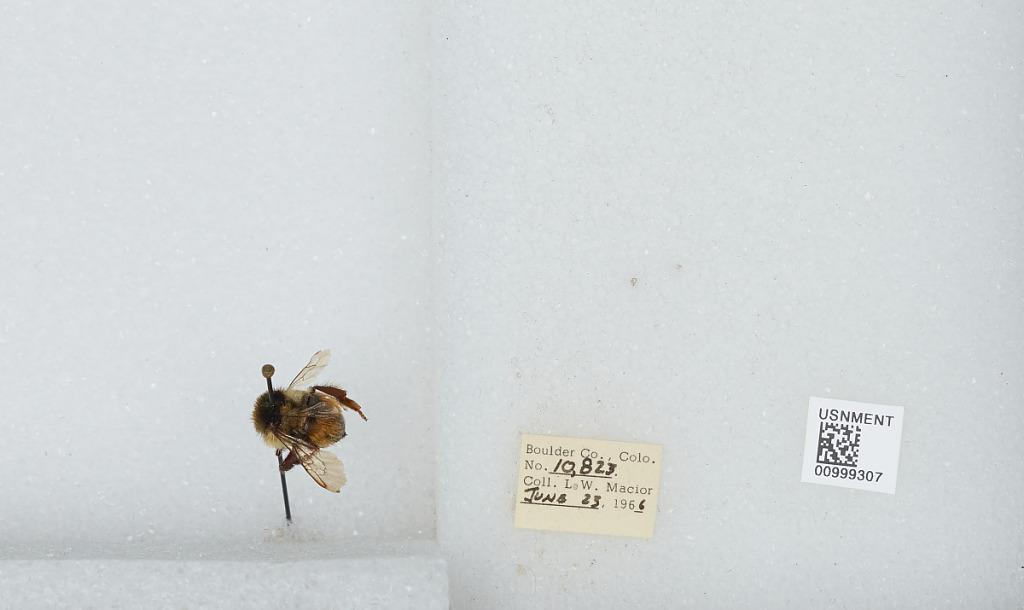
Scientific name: Bombus (Pyrobombus) melanopygus Nylander
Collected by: L. Macior
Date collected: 1966-6-23
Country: United States
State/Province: Colorado
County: Boulder
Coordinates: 40.015, -105.27